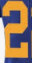
Number: 2